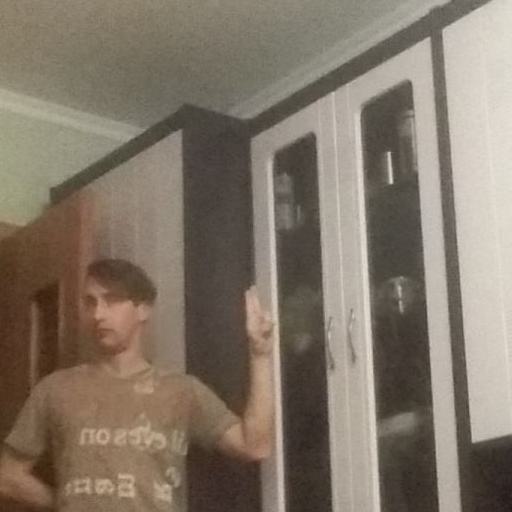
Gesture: two_up